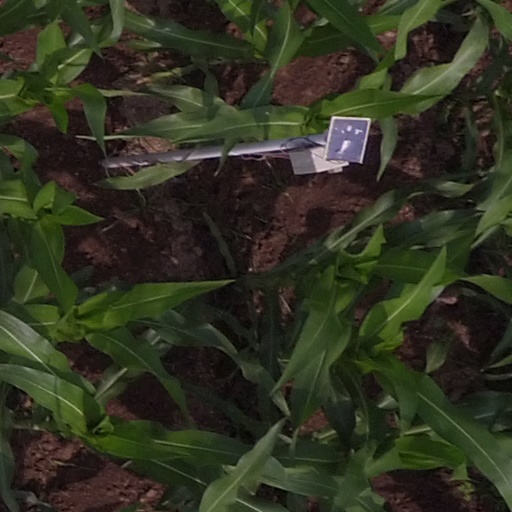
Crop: maize; corn